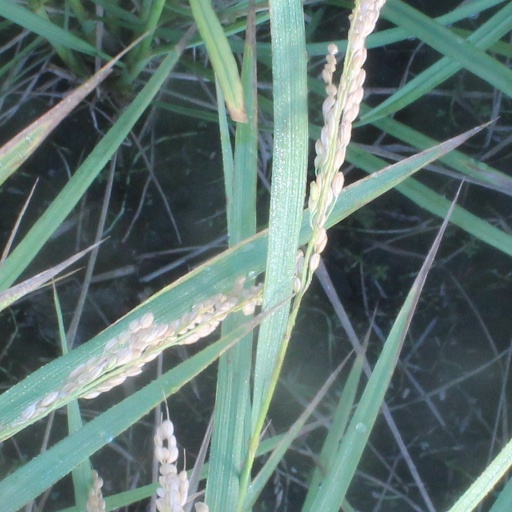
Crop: rice